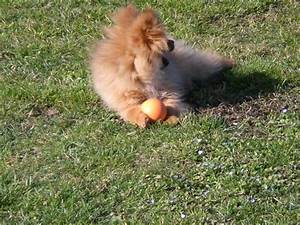
Label: dog